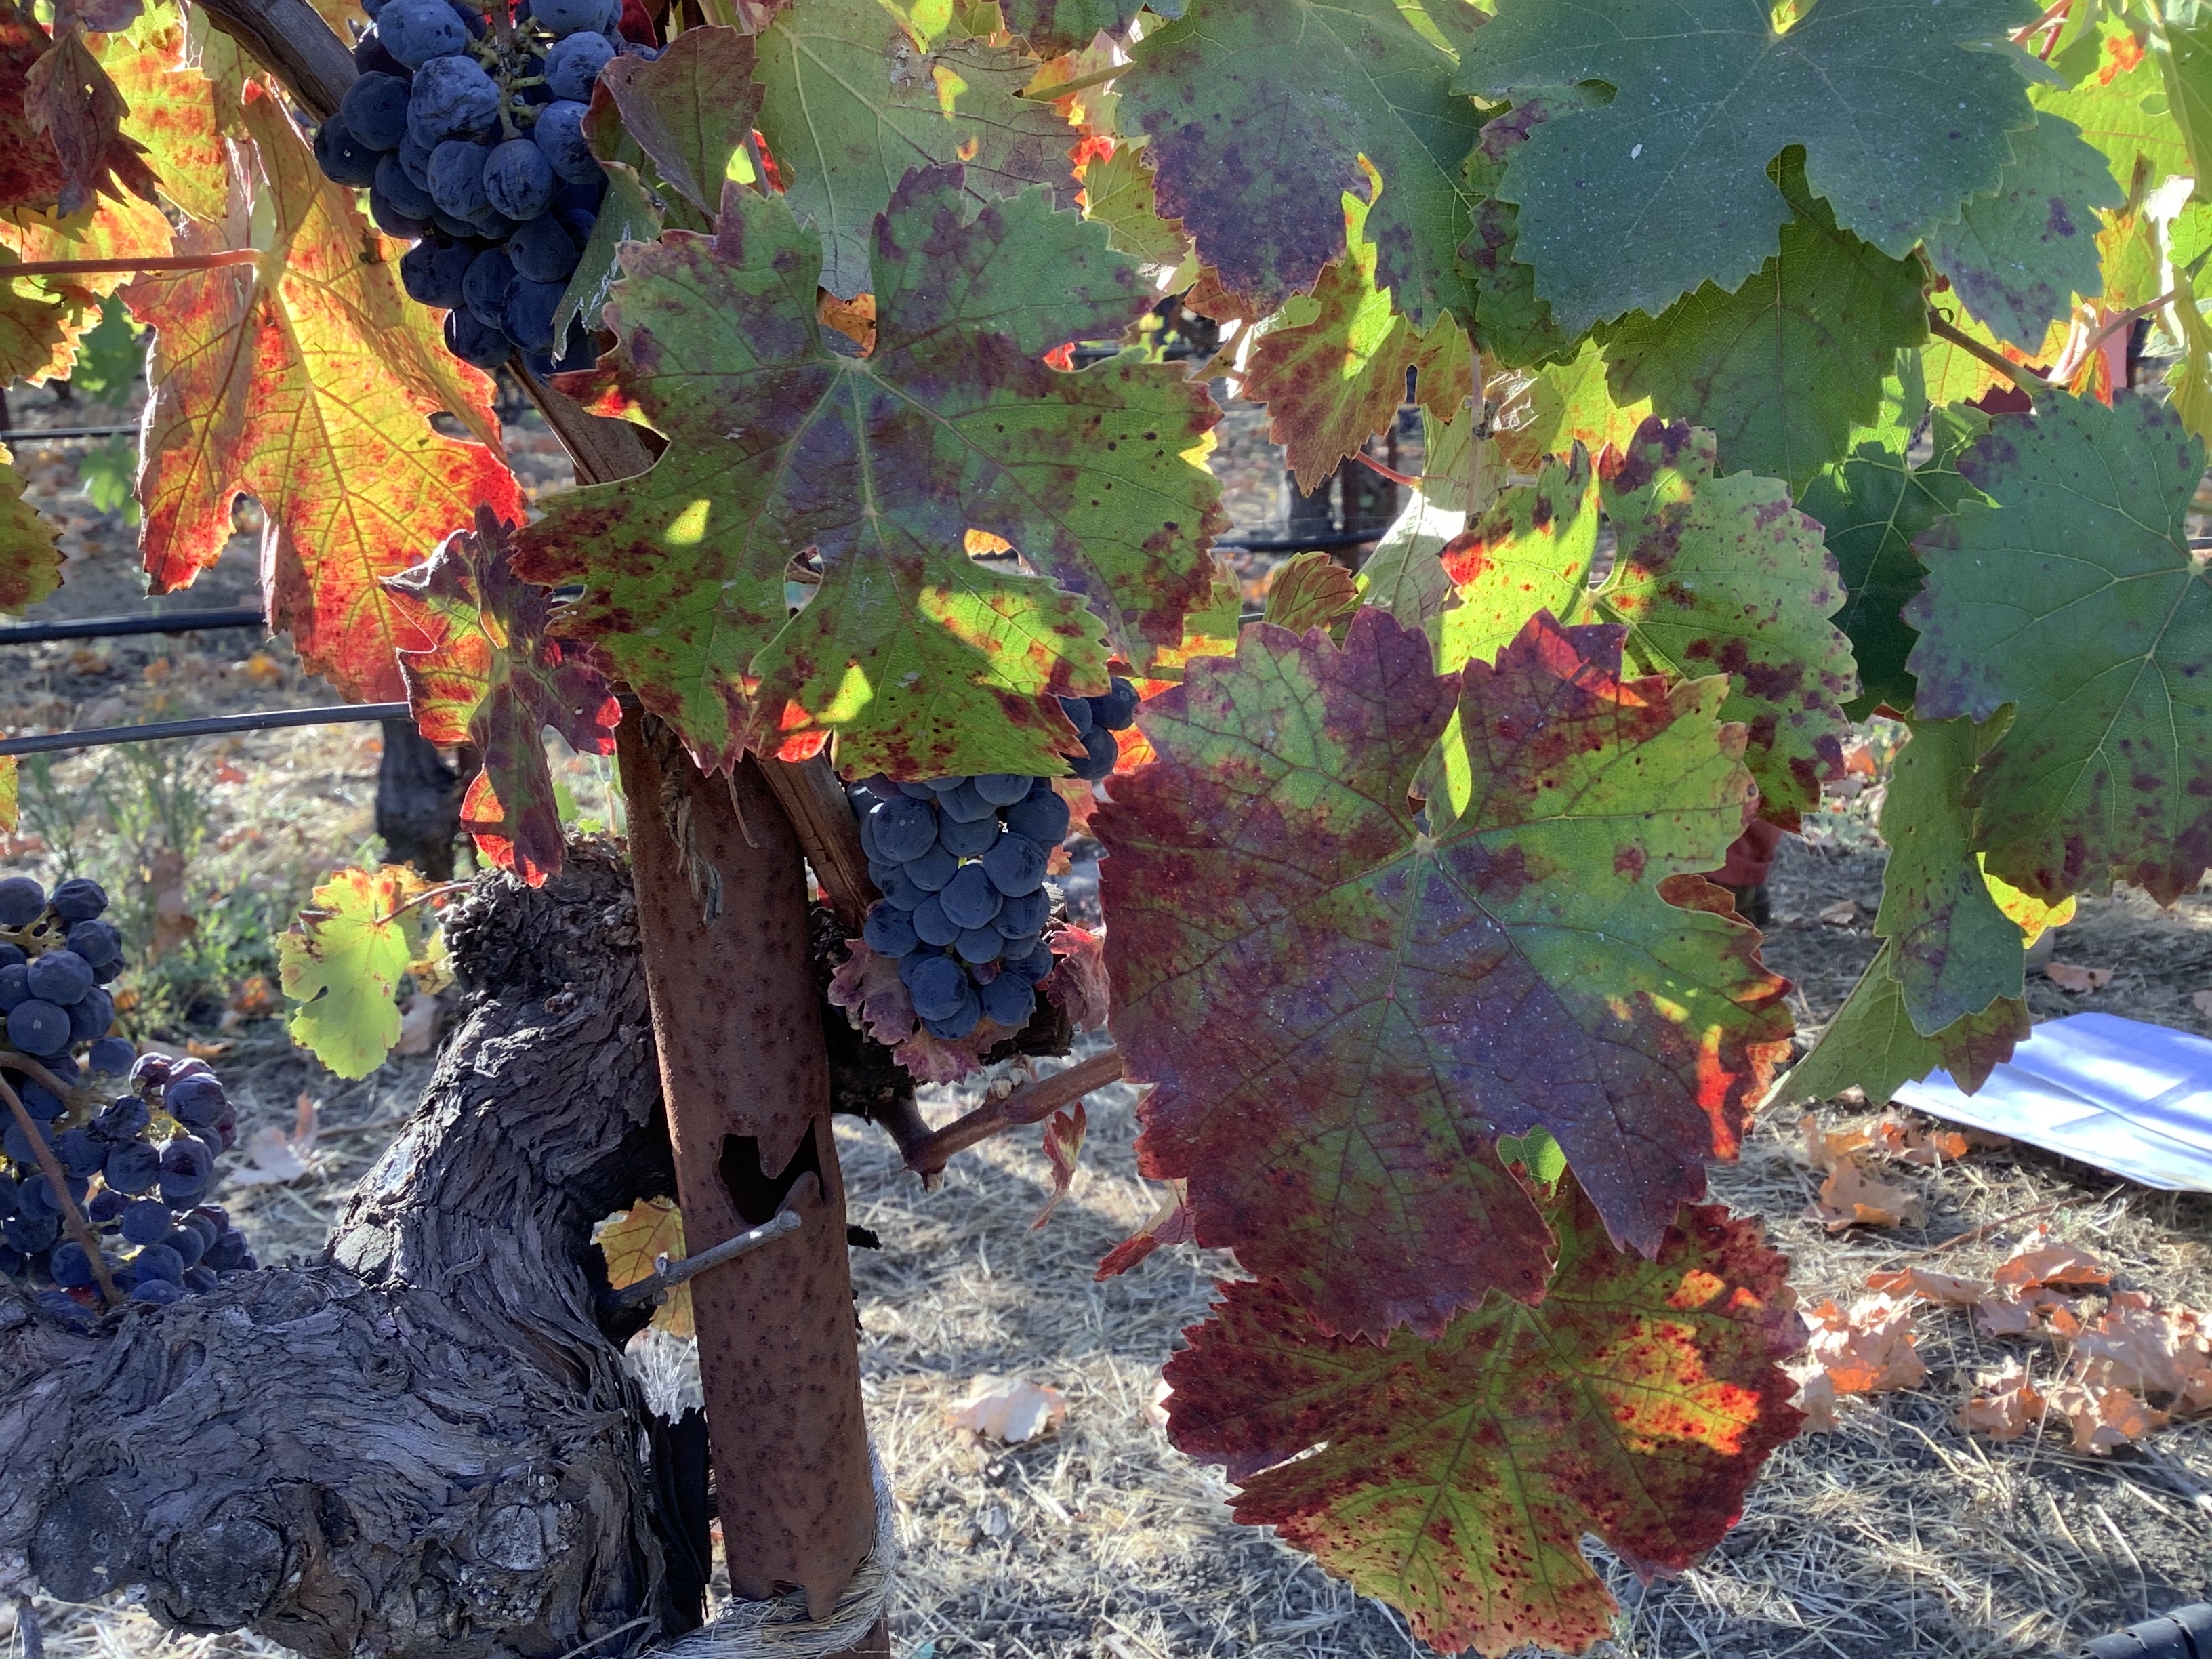
Label: Red Blotch